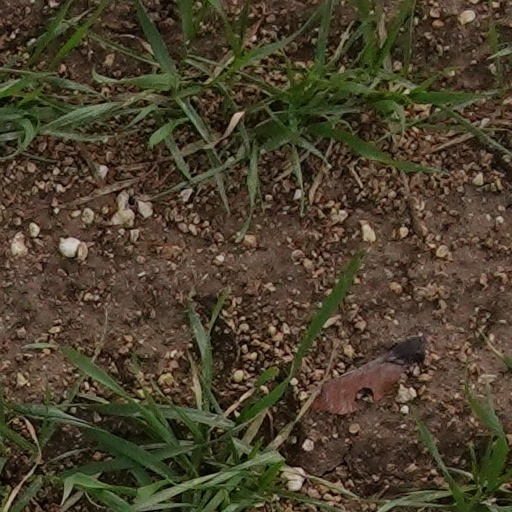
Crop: wheat